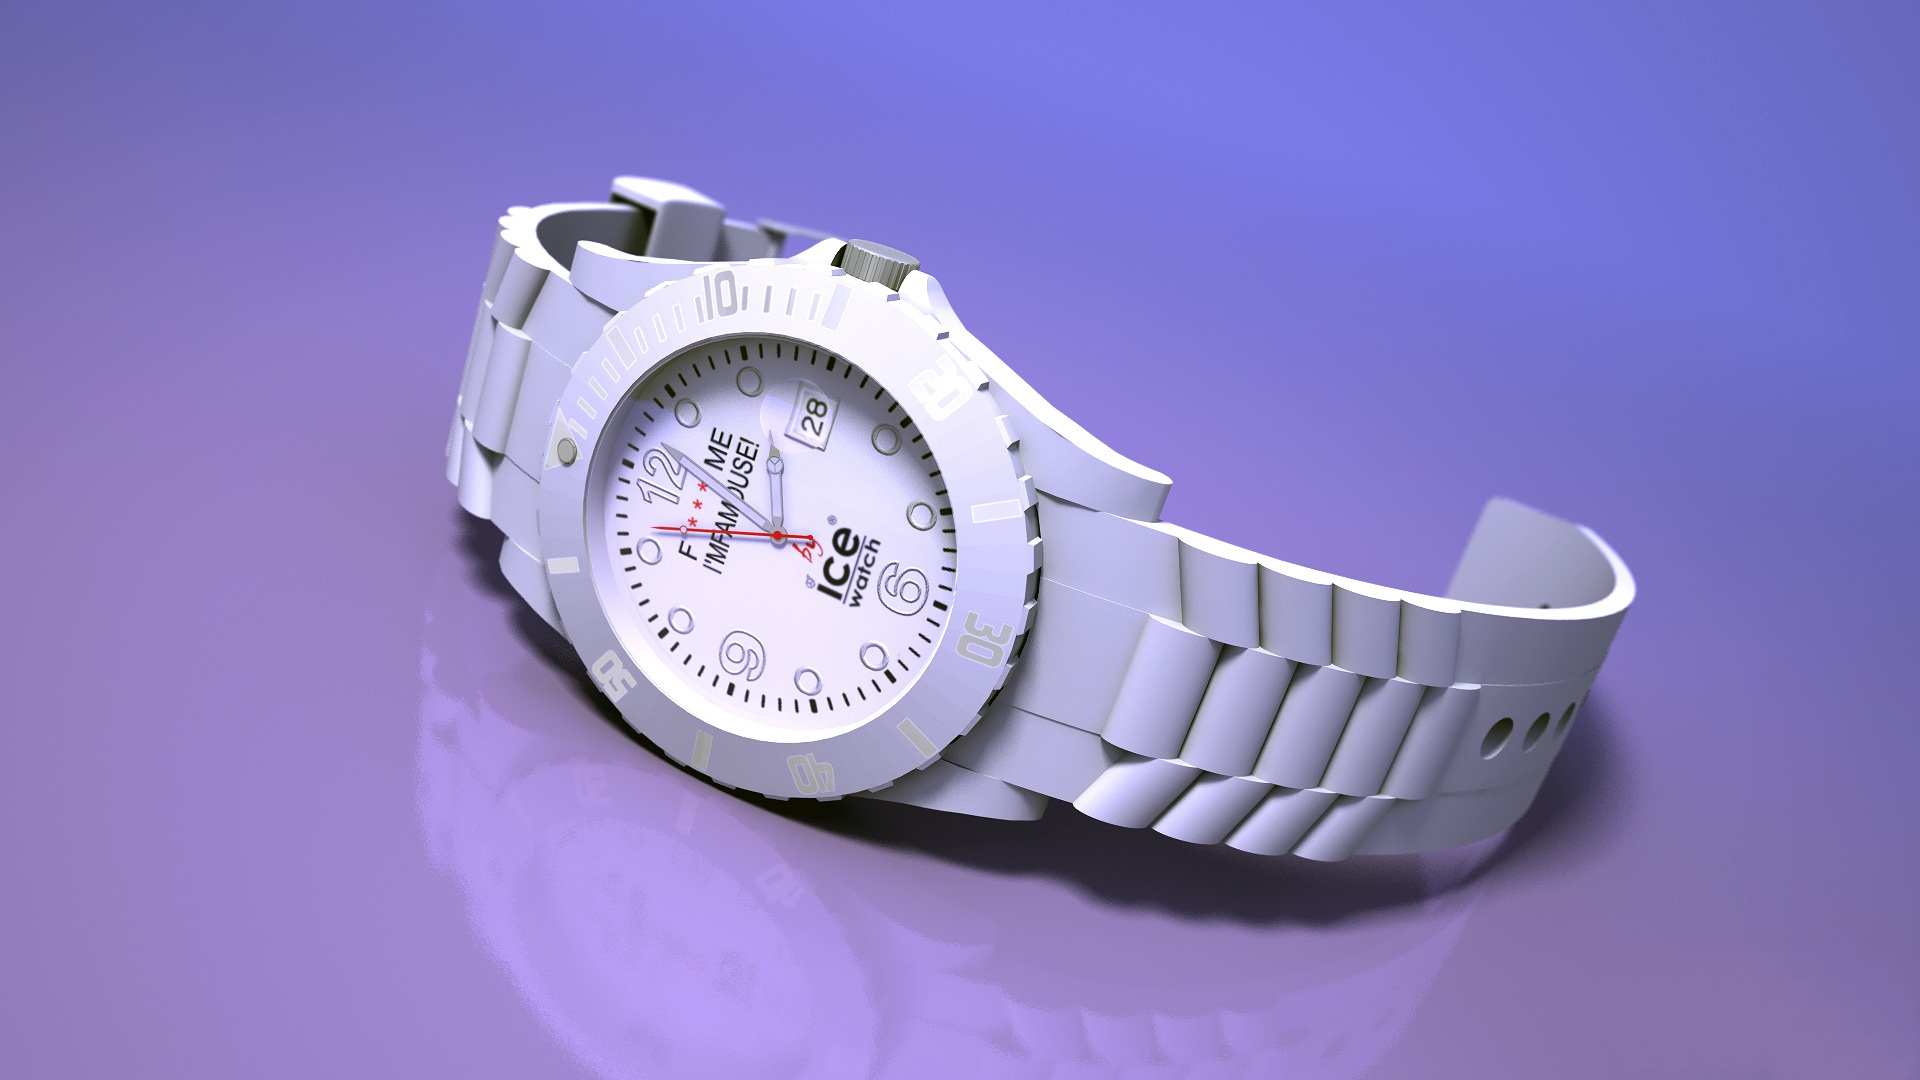
watch, hand, plastic, time, ice, metal, brand, product, jewellery, 3d, modeling, mineral, platinum, what makes